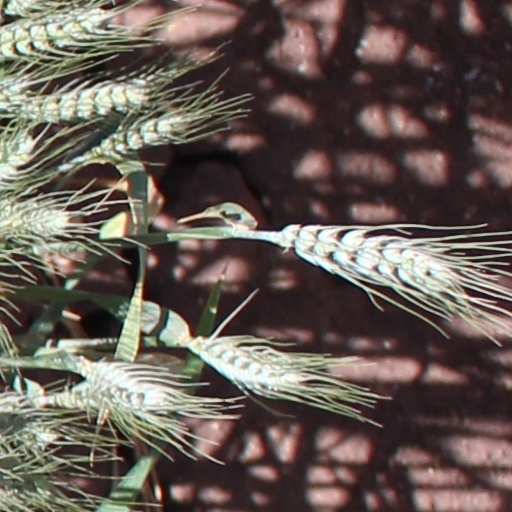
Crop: wheat